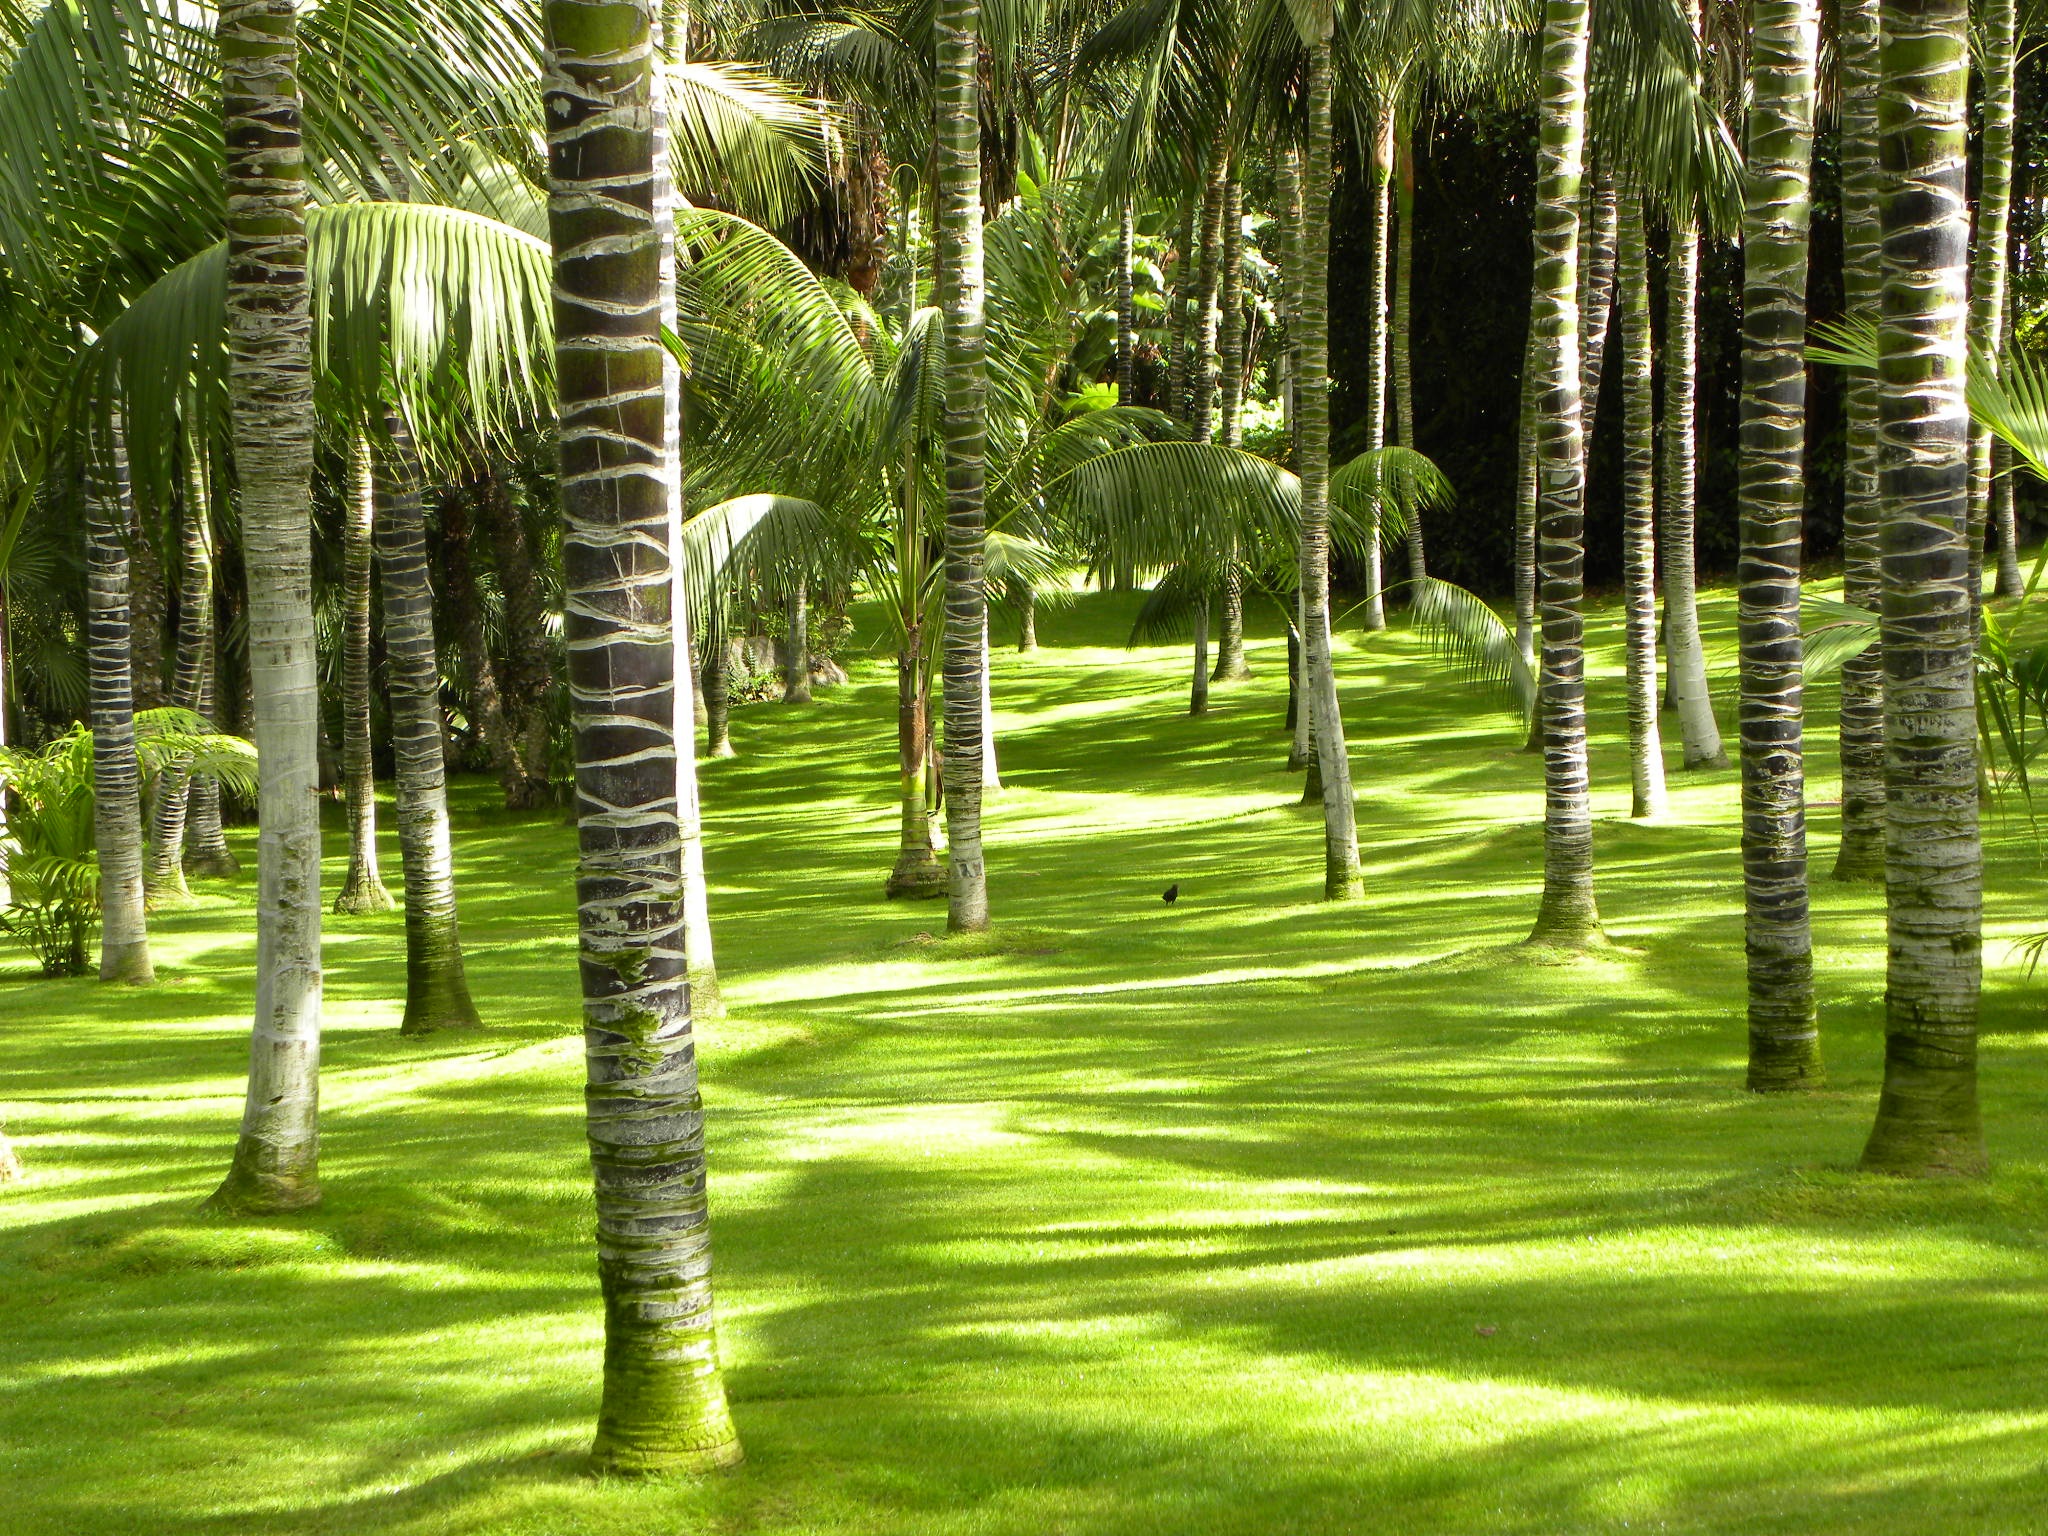
landscape, tree, forest, grass, plant, lawn, meadow, green, park, botany, garden, golf course, trees, leaves, vegetation, exotic, woodland, habitat, bamboo, ecosystem, biome, natural environment, woody plant, arecales